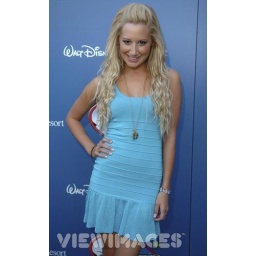
a pic of ashley t in her cute l. blue dress